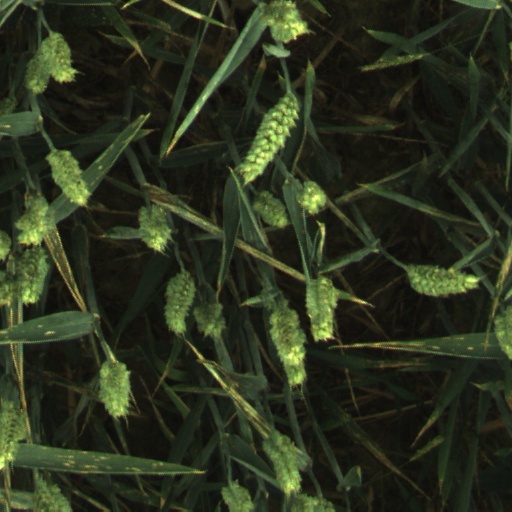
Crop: wheat